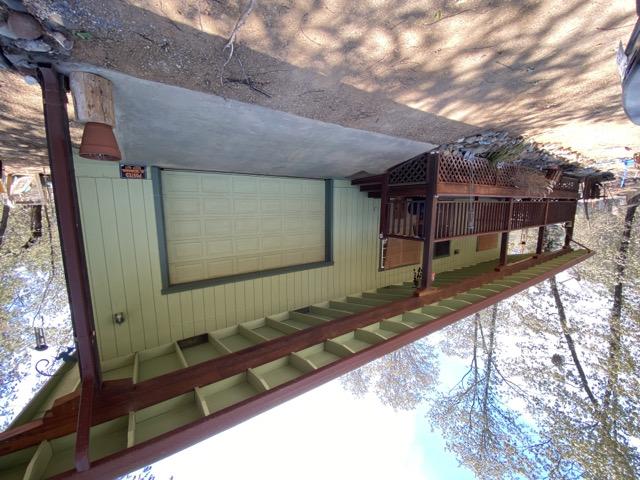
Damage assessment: affected